Mario Taddei

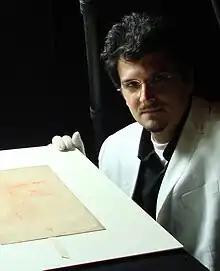

Mario Taddei (born September 28, 1972) is an Italian academic. He is an expert in multimedia and edutainment for museums, a Leonardo da Vinci devotee and scholar, and an expert in the codexes and machines of da Vinci and ancient books of technology.